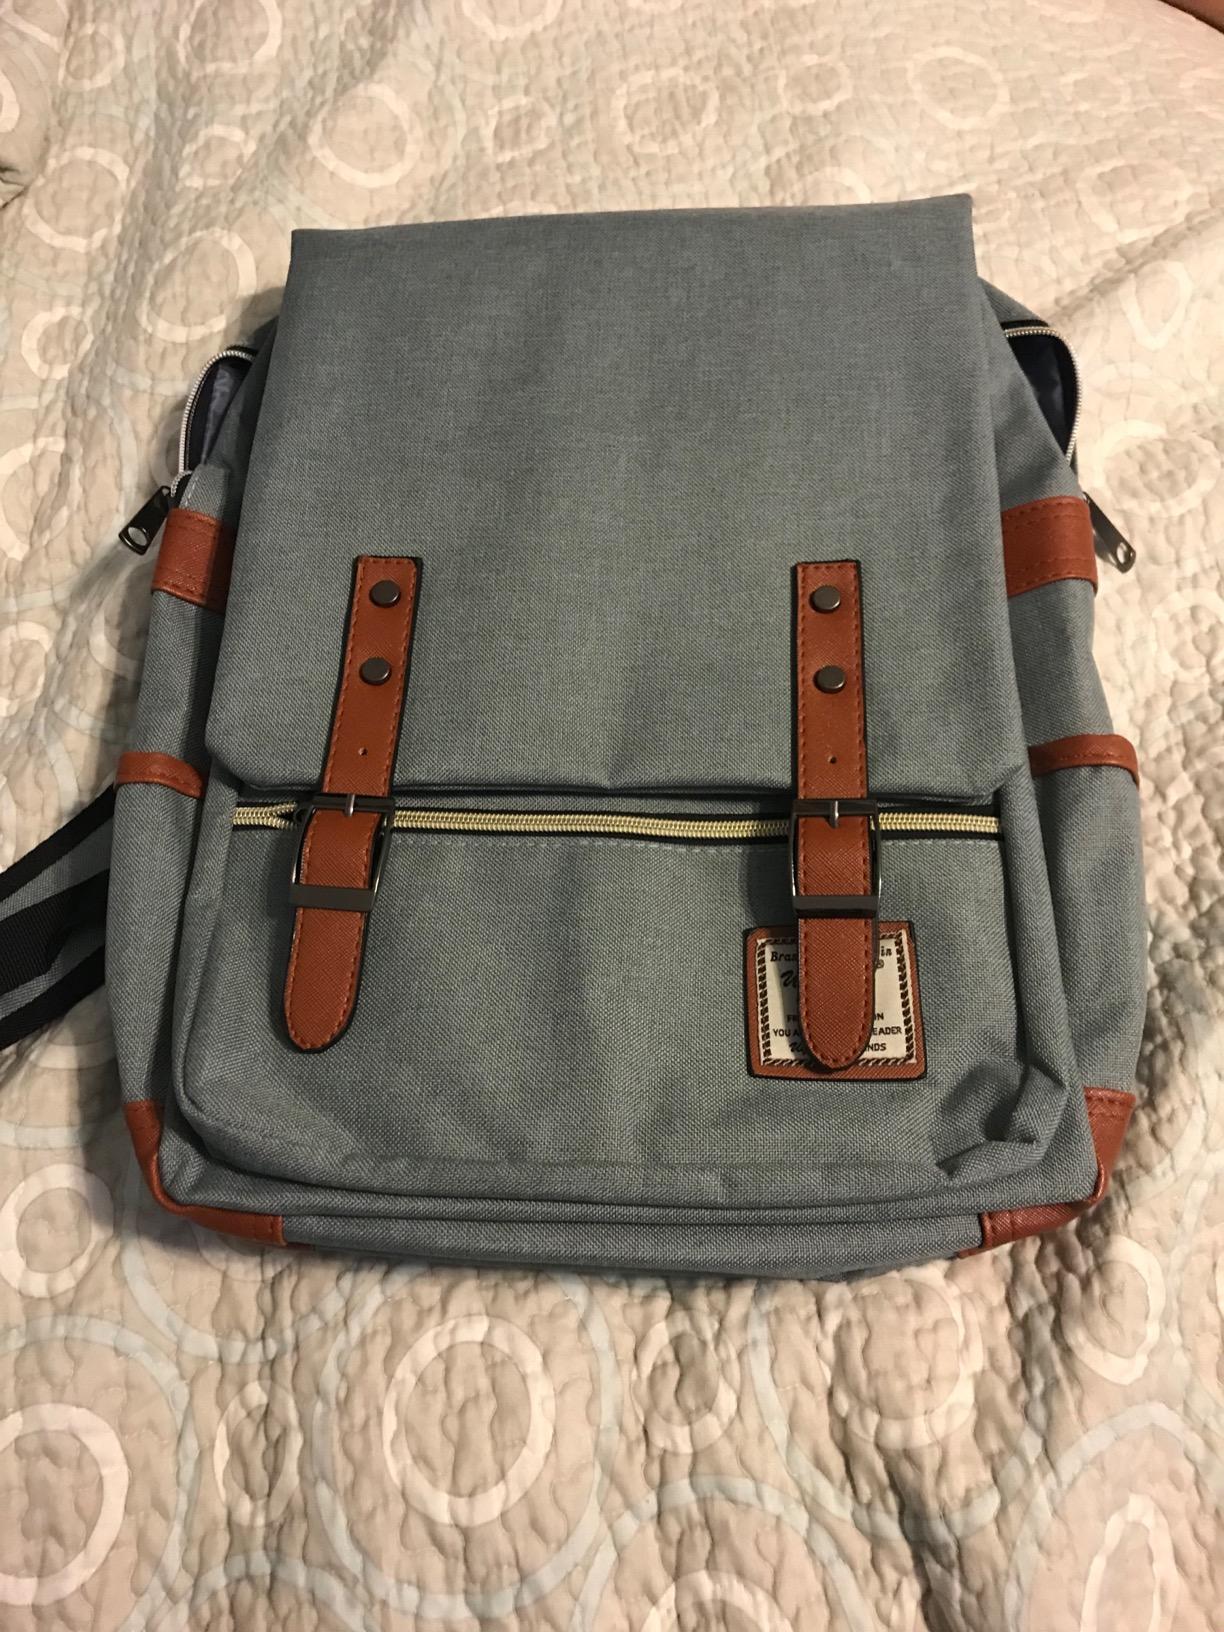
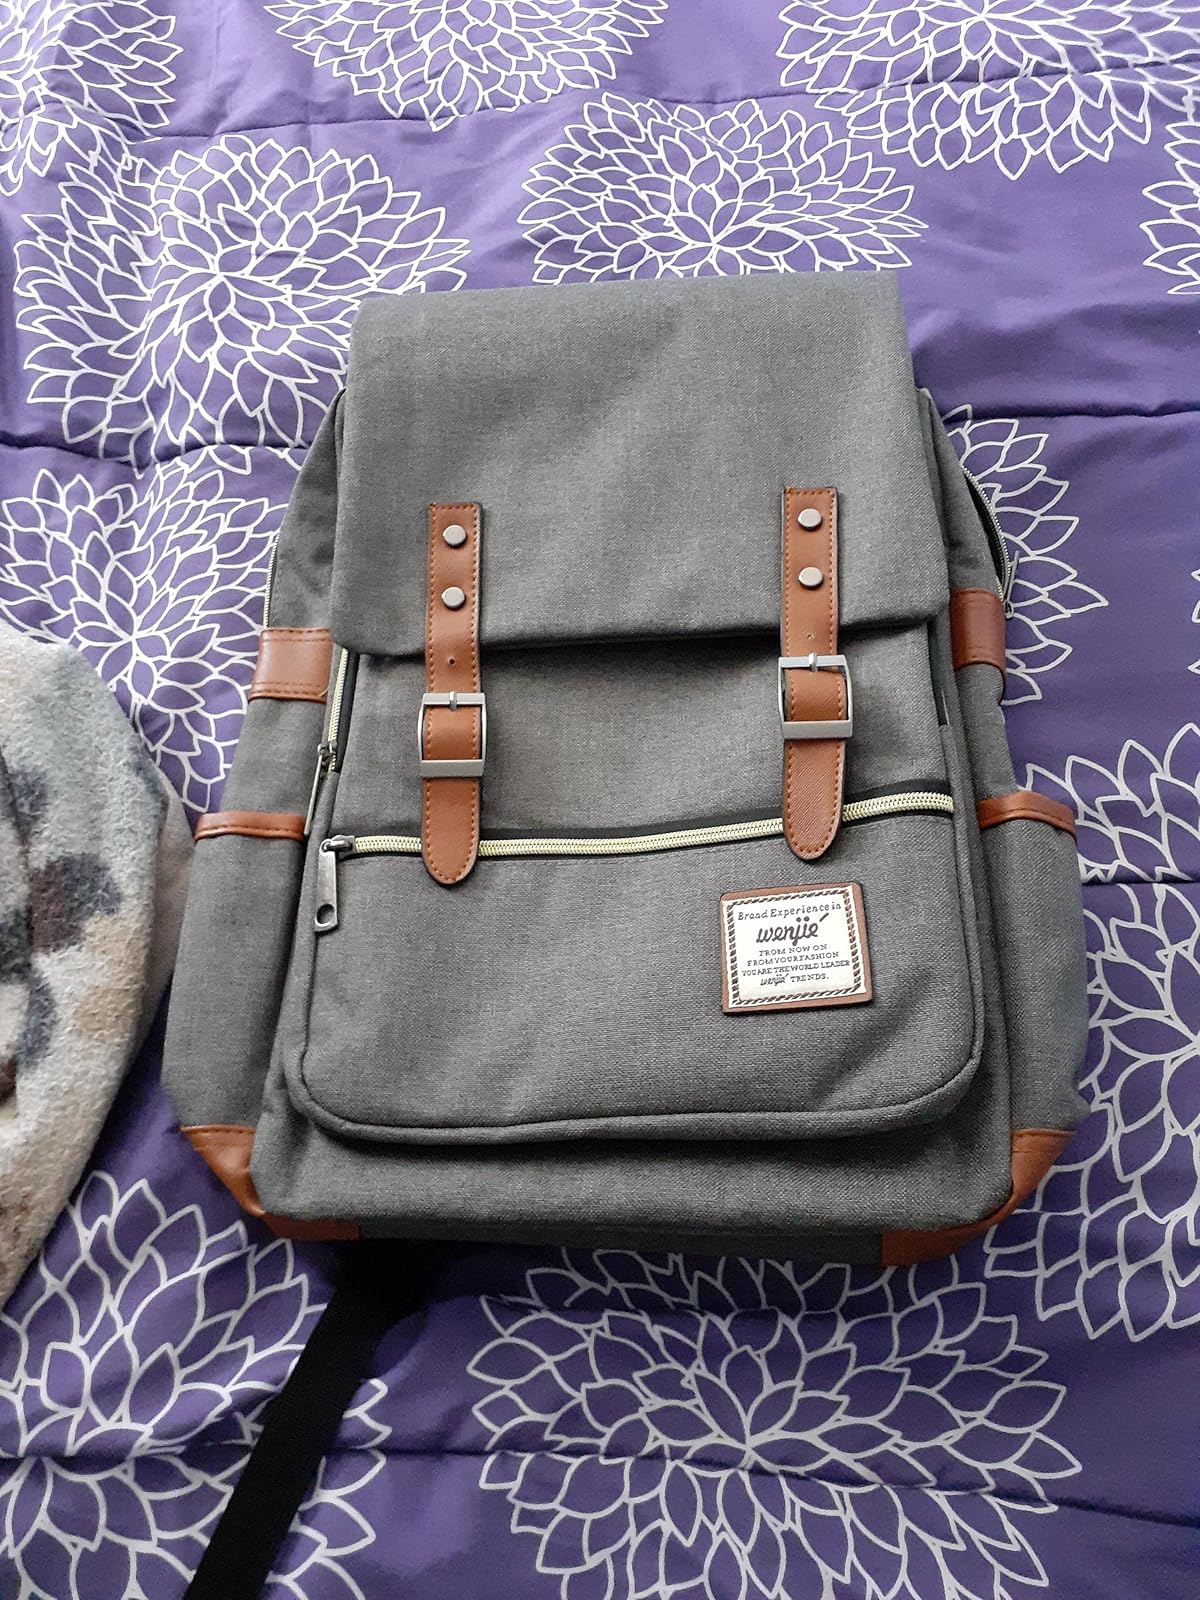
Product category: bag
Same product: no